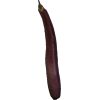
Label: eggplant_long